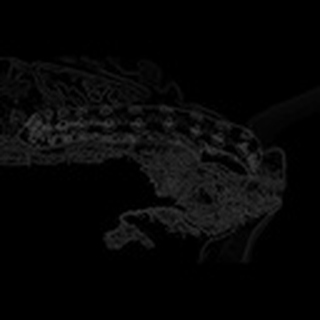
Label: cotton_army_worm